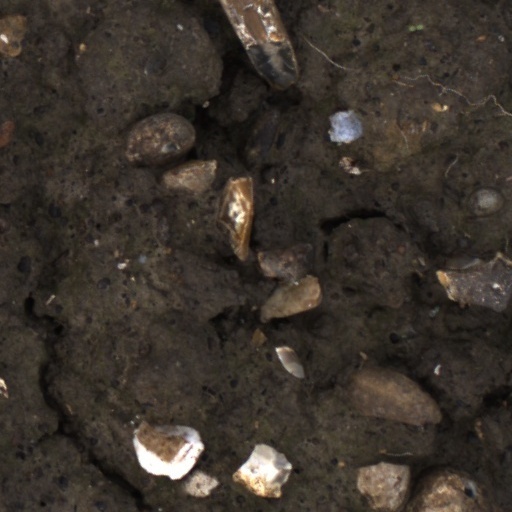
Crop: wheat